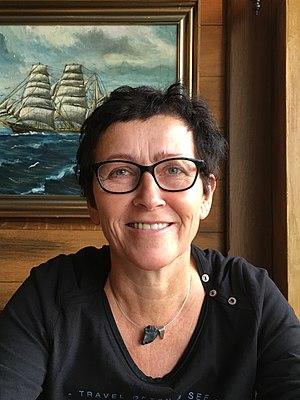
Constanze Moser-Scandolo, née le 4 juillet 1965 à Weimar, est une patineuse de vitesse est-allemande.